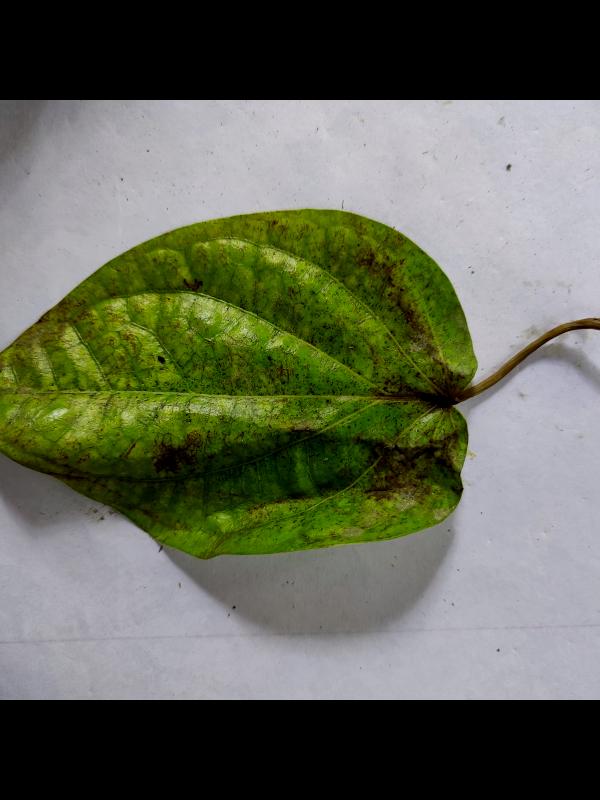
Label: Dried_Leaf